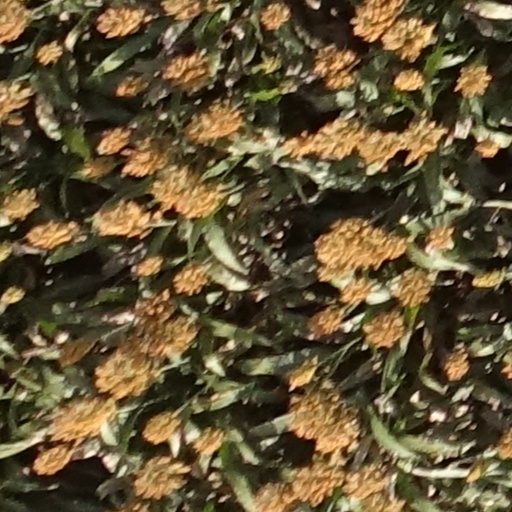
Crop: sorghum